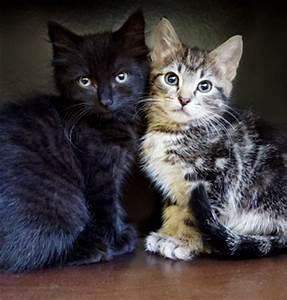
cat